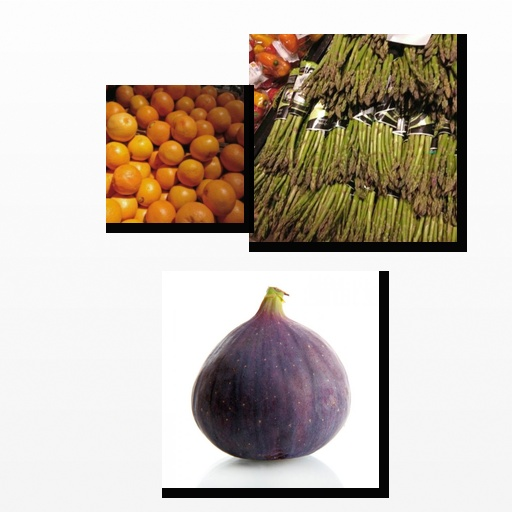
Food items: fig, red_grapefruit, asparagus